Cavalier King Charles Spaniel

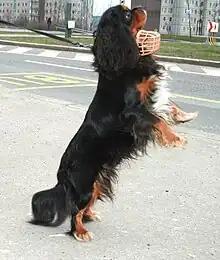
Black-and-tan Cavalier King Charles Spaniel

A 2022 UK study of veterinary data found a life expectancy of 10.45 years compared to 11.82 for crossbreeds. A 2024 UK study found a life expectancy of 11.8 years for the breed compared to an average of 12.7 for purebreeds and 12 for crossbreeds.